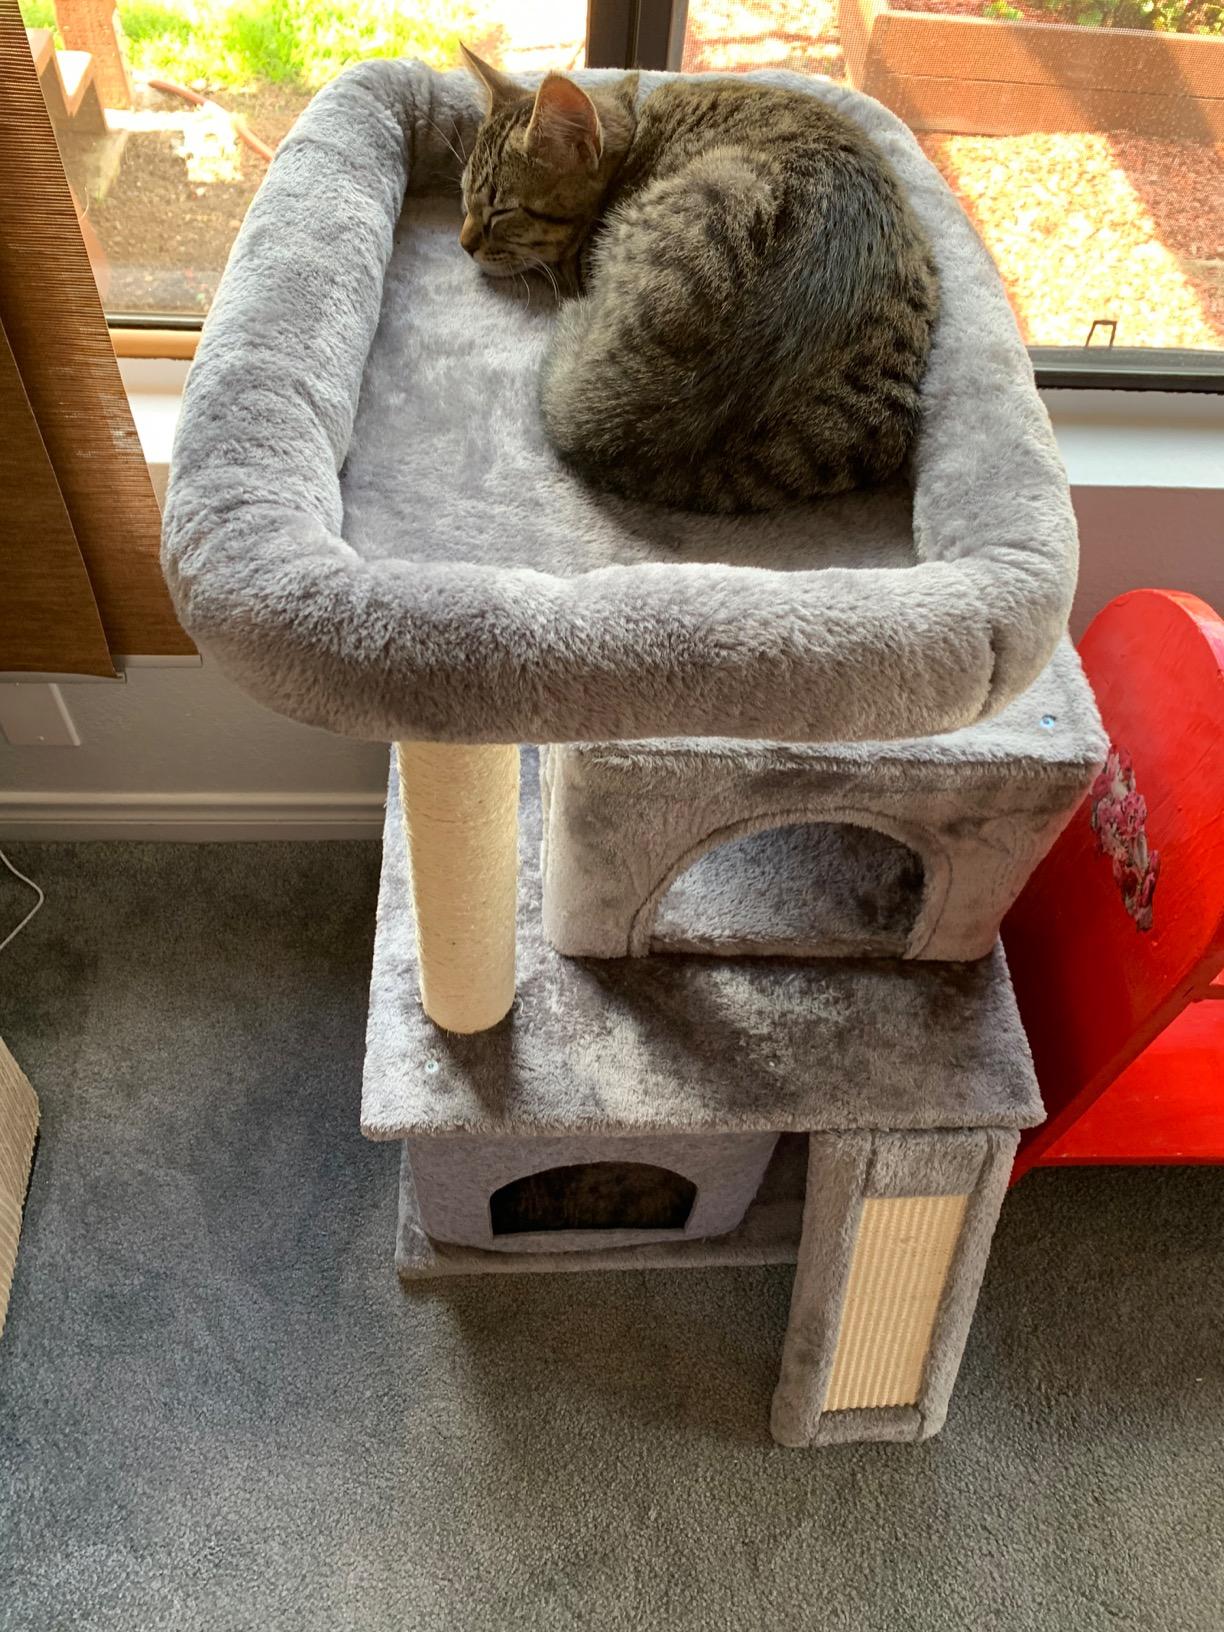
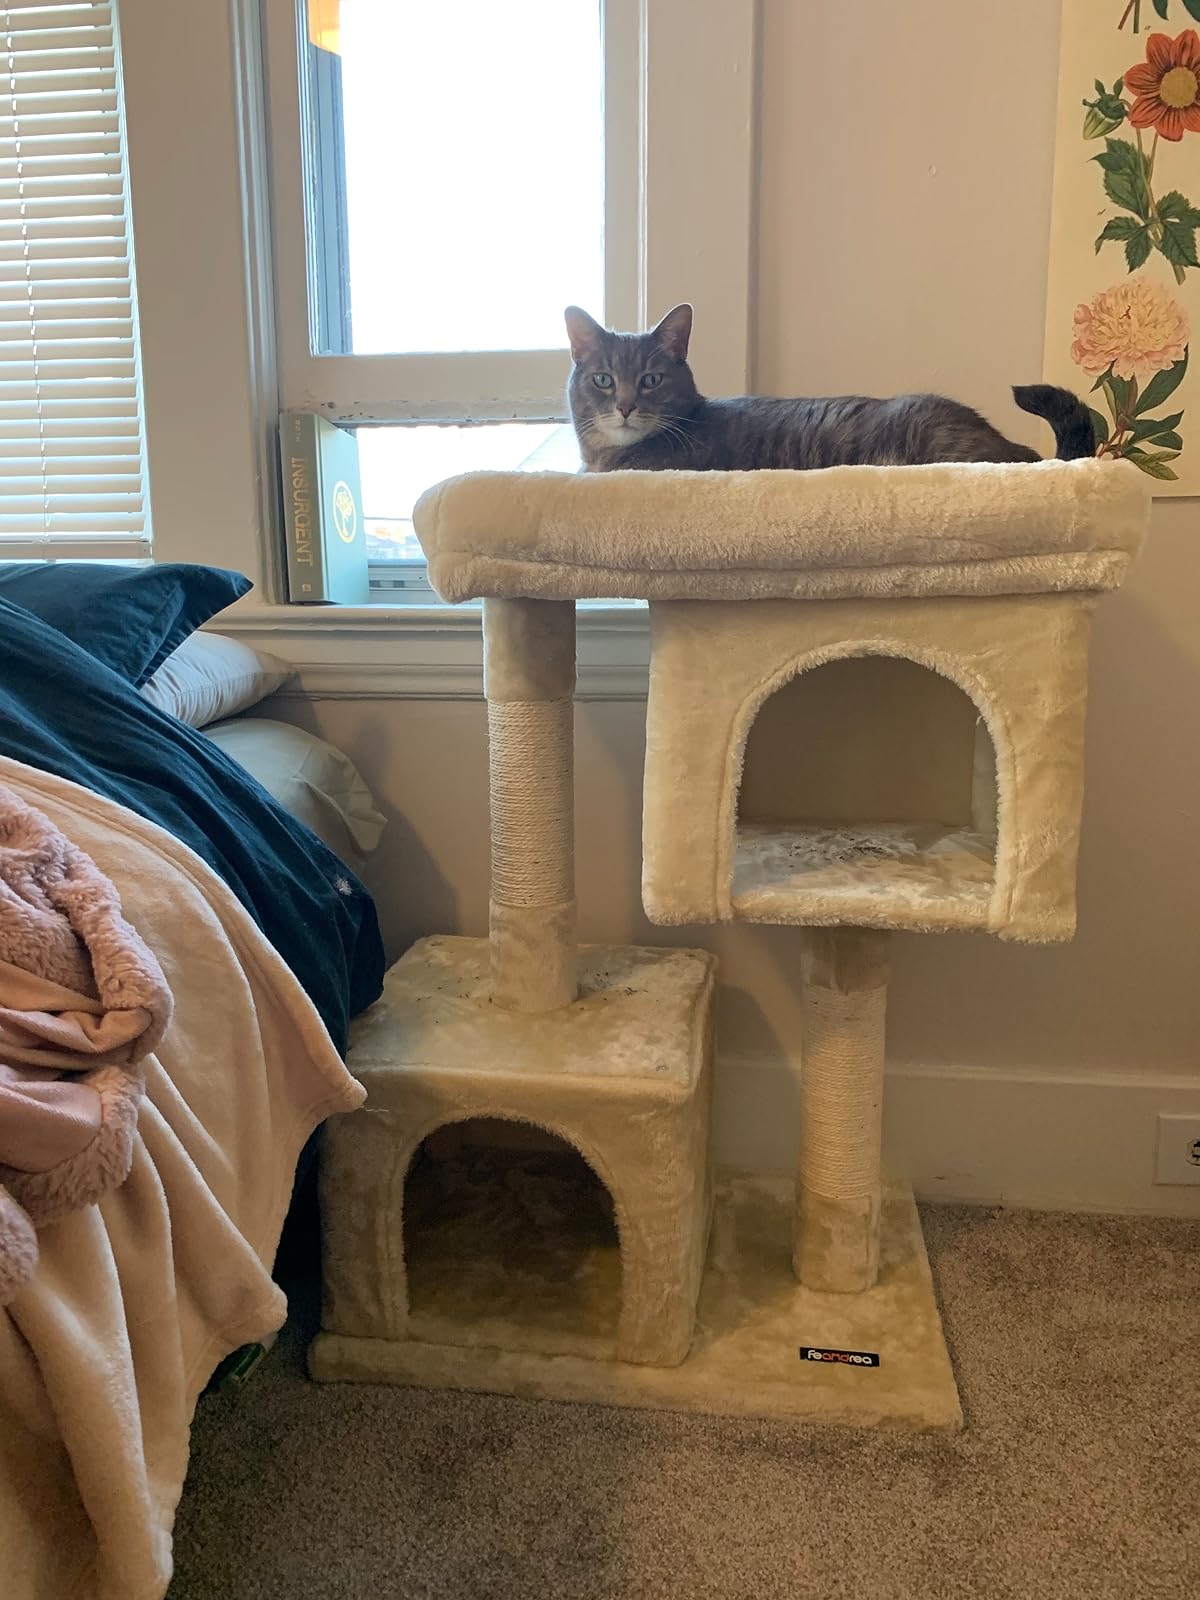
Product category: items_cat tree
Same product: no